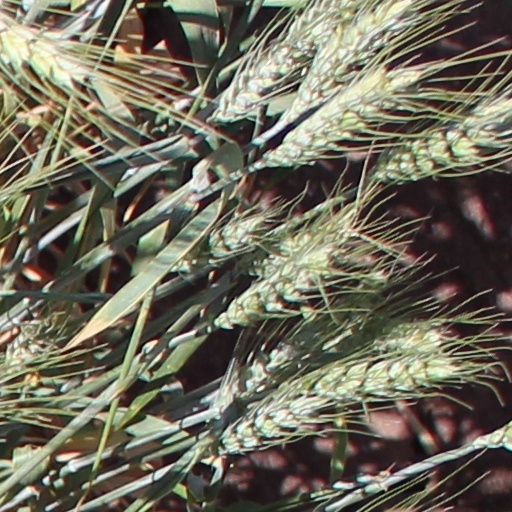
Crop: wheat